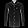
Label: Shirt